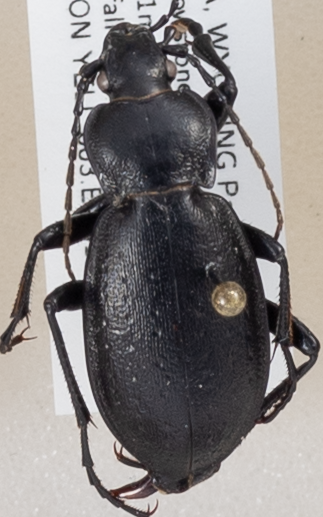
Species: Carabus taedatus
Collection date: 2019-06-26
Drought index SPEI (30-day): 0.156
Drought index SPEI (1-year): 0.072
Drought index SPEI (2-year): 1.22